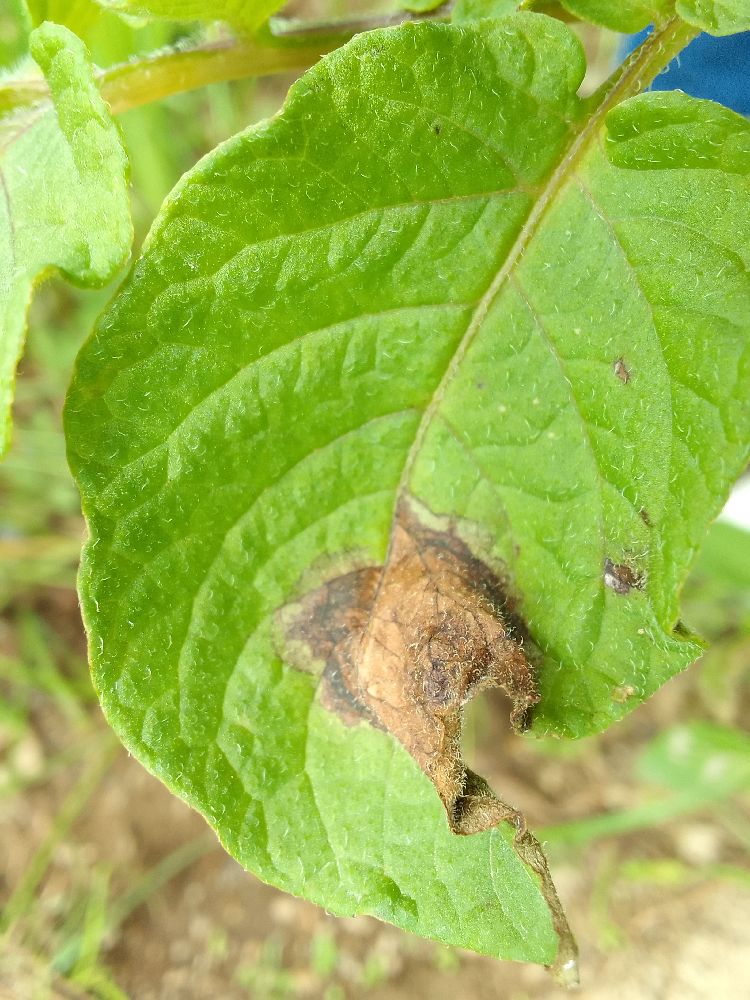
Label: Late blight